Shannon Briggs

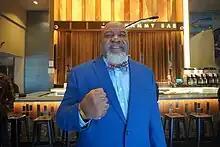
Briggs in 2023

Shannon Briggs (born December 4, 1971) is an American former professional boxer who competed between 1992 and 2016. He held the lineal heavyweight title from 1997 to 1998, and the World Boxing Organization (WBO) heavyweight title from 2006 to 2007. Nicknamed "the Cannon", Briggs was known for his formidable punching power and aggression, possessing an 88.3% knockout-to-win rate with 37 knockout wins in the first round.